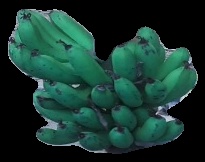
Variety: pachbale
Grade: grade3